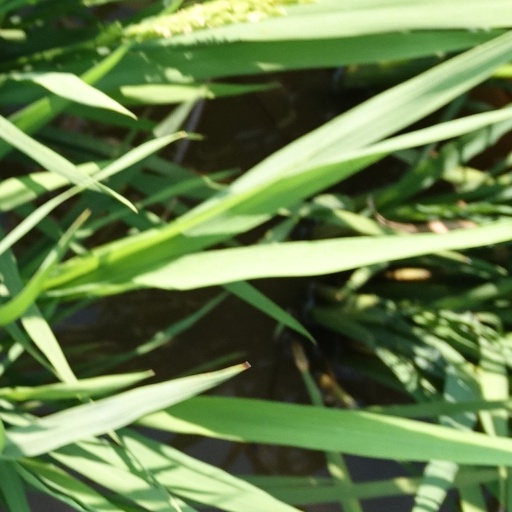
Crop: rice